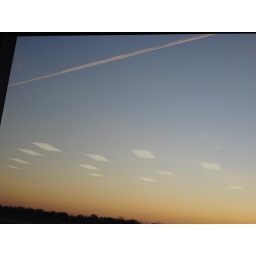
airplane lines in the sky at sunrise